Phillips Brooks

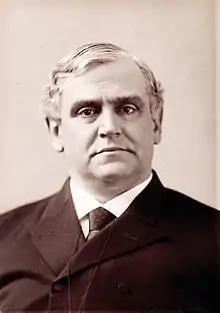

Phillips Brooks (December 13, 1835January 23, 1893) was an American Episcopal clergyman and author, long the Rector of Boston's Trinity Church and briefly Bishop of Massachusetts. One of the most popular preachers of the Gilded Age, he worked to make the Christian Church more relevant to contemporaries. Among his other accomplishments, he wrote the lyrics of the Christmas hymn, "O Little Town of Bethlehem".